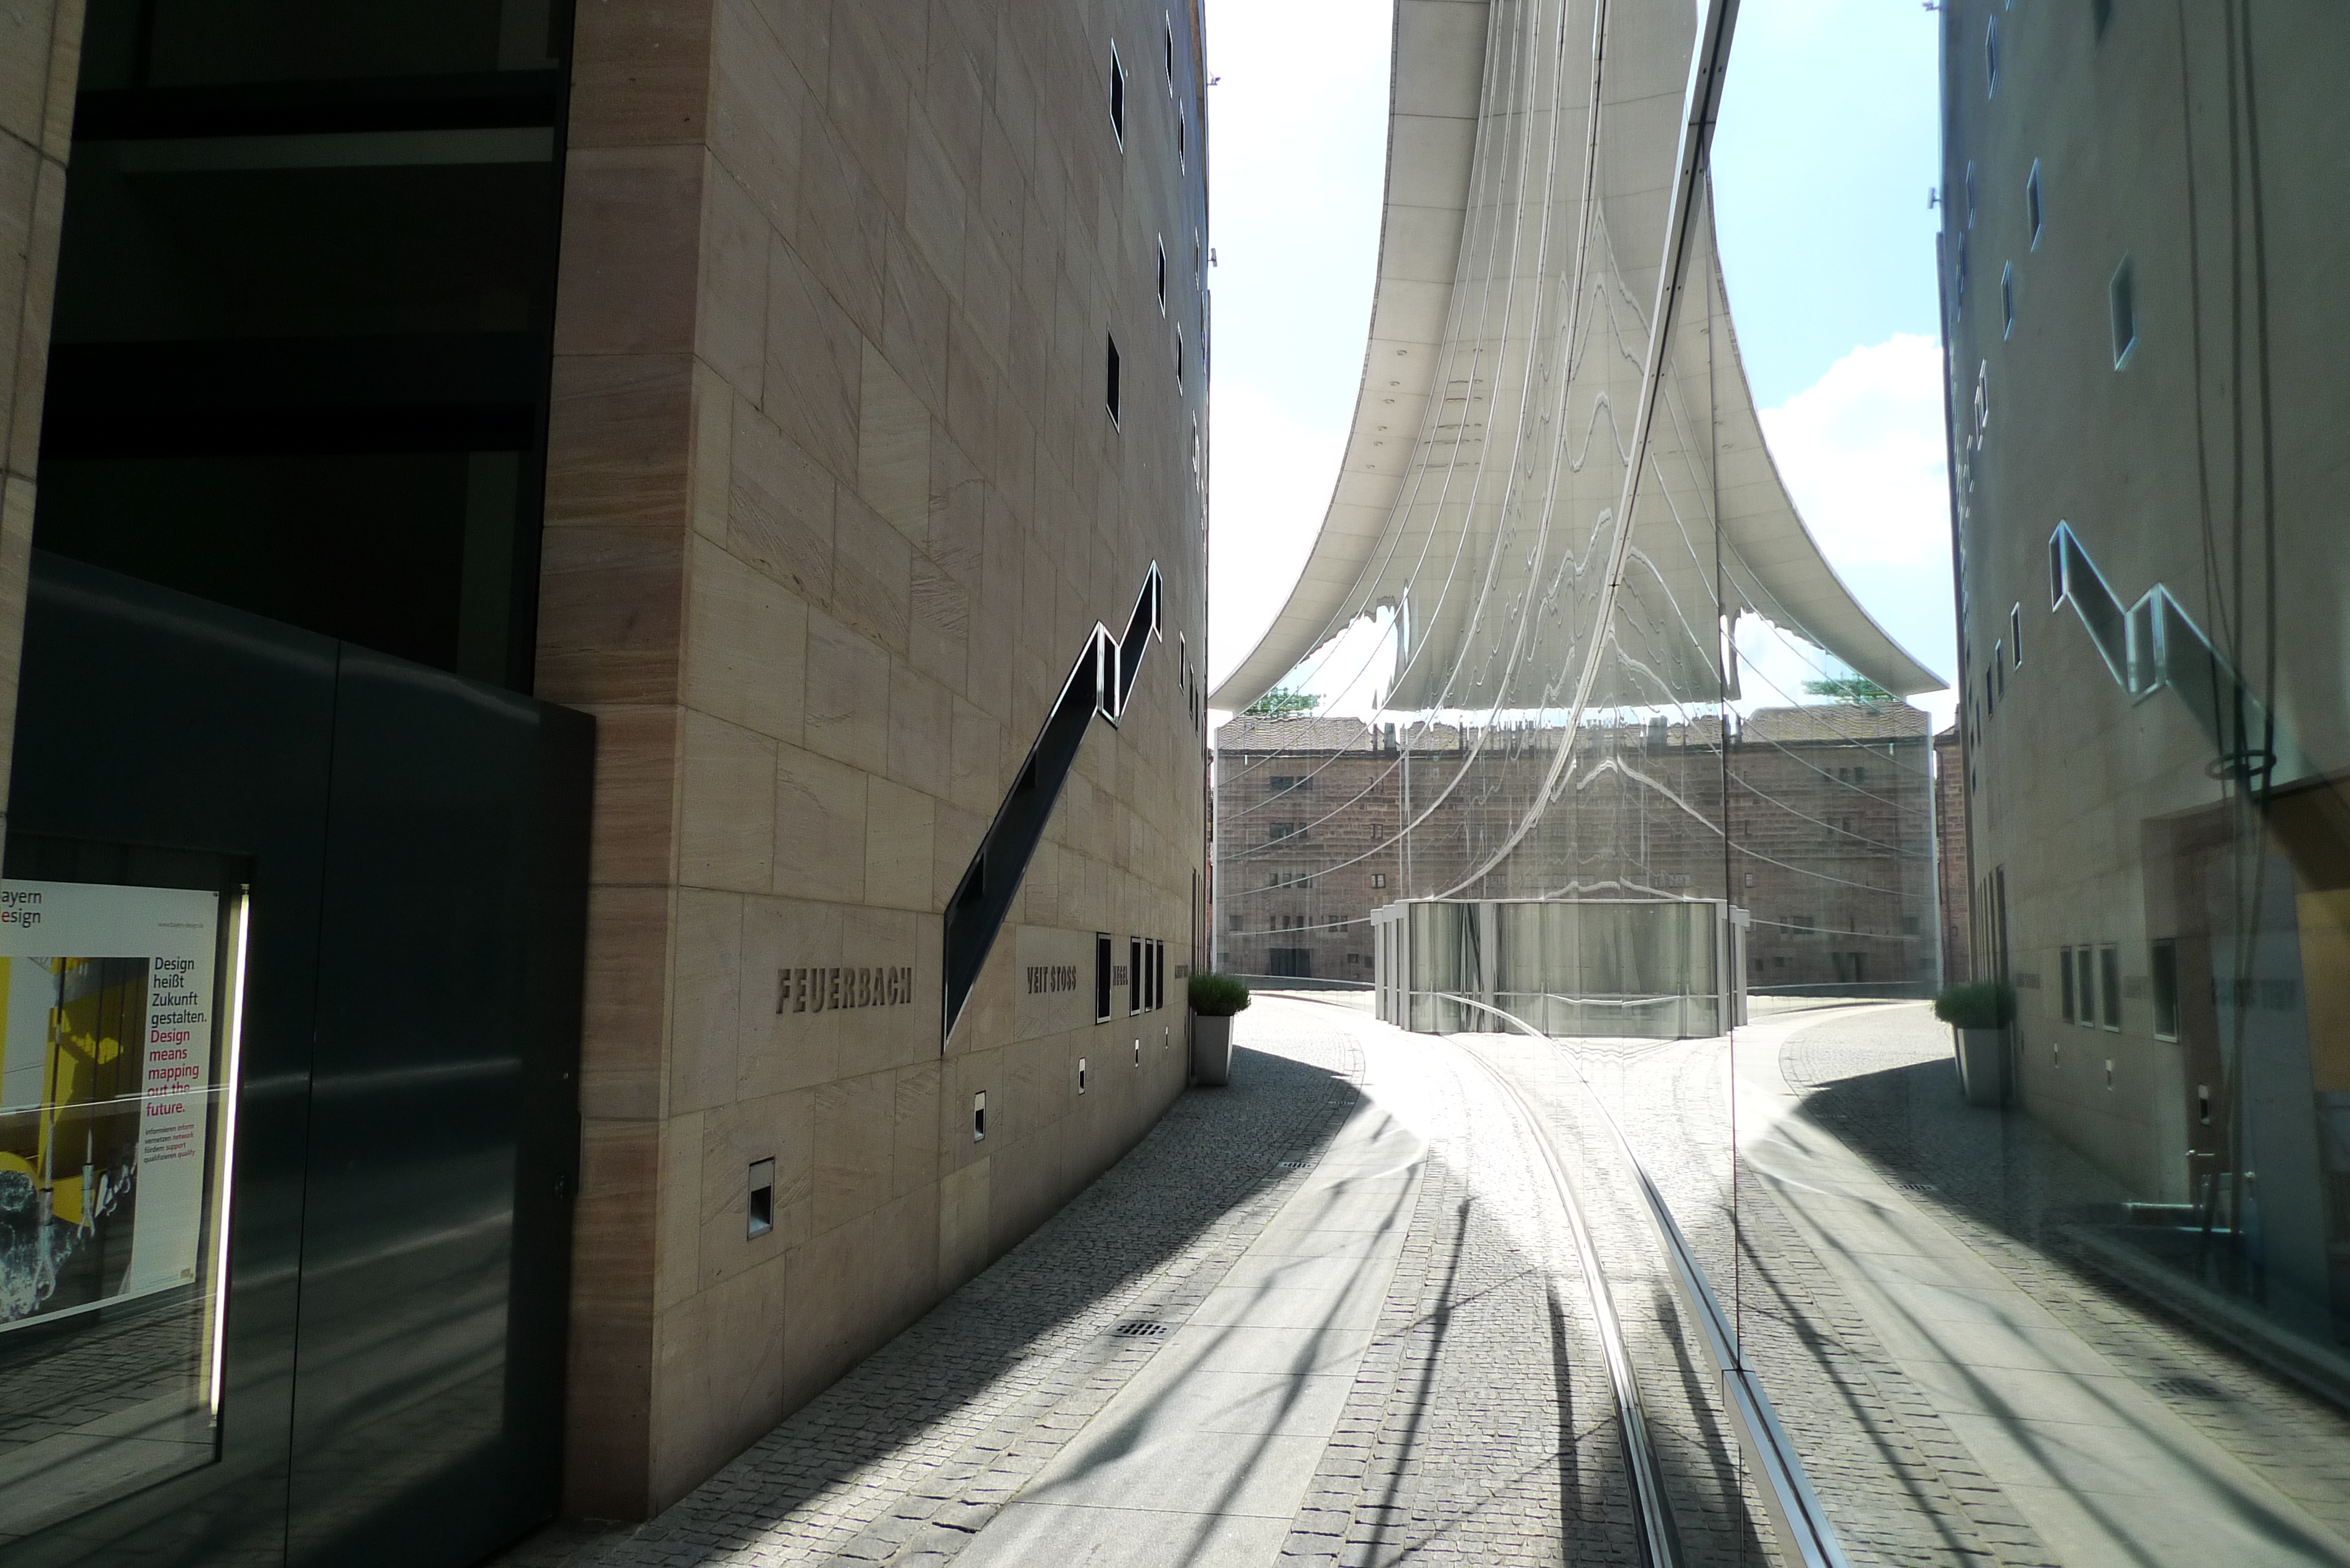
architecture, wood, transport, vehicle, facade, historic, public transport, bayern, bavaria, tourist attraction, architektur, nrnberg, kulturerbe, culturalheritage, historischestadt, urban area